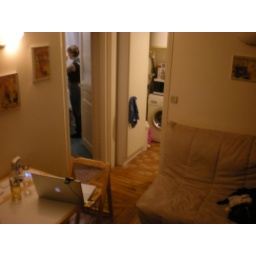
Corner occupied by the TV, kitchen on the right, Beth in the bathroom, hallway to the bedroom and front door on the left.